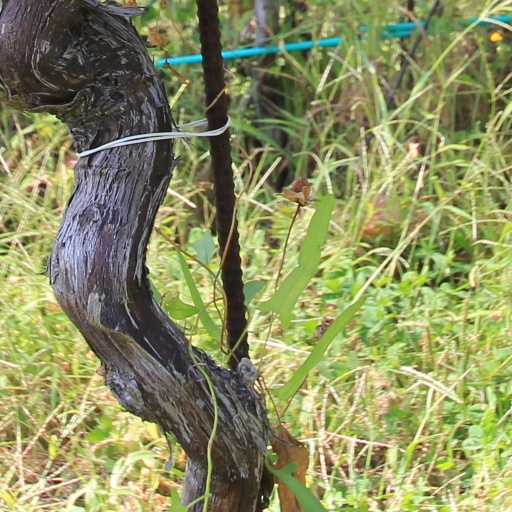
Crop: grape